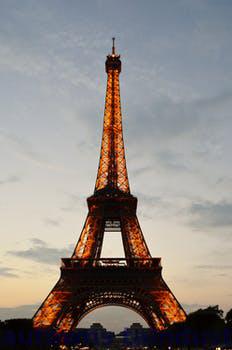
Label: Watermark